Mouse Genome Informatics

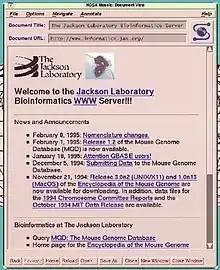
The Mouse Genome Informatics homepage as it appeared in 1994

MGI evolved from a project funded by the National Center for Human Genome Research in 1989 to combine the databases of several Jackson Laboratory scientists and create a tool for visualizing data on the mouse genome. The result of that project, led by Joseph H. Nadeau, Larry E. Mobraaten, and Janan T. Eppig, was called the "Encyclopedia of the Mouse Genome" and distributed via floppy disk semi-annually to around 300 scientists around the world. In 1992, that group joined with the team responsible for developing the "Genomic Database for Mouse", led by Muriel T. Davisson and Thomas H. Roderick, to start the "Mouse Genome Informatics" project. That project resulted in the first online release of the "Mouse Genome Database" in 1994.